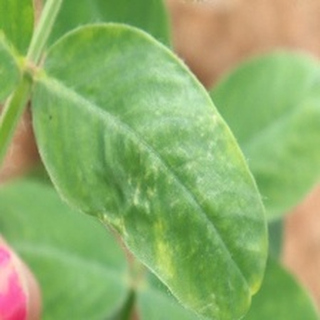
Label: groundnut_nutrition_deficiency